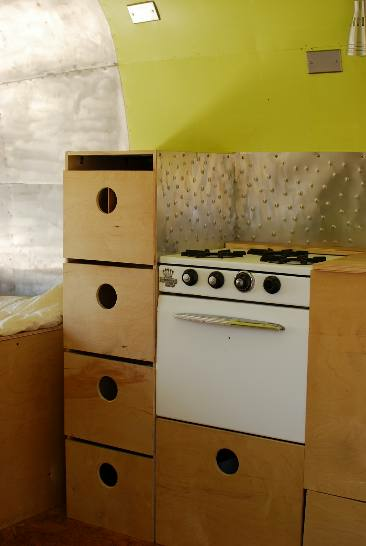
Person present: No